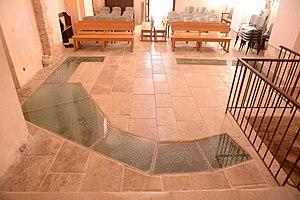
Vue de l'intérieur de l'église Notre-Dame du Brusc de Châteauneuf-Grasse
L'église Notre-Dame du Brusc est une église catholique située à Châteauneuf-Grasse dans le département français des Alpes-Maritimes. Le site a fait l'objet de fouilles archéologiques de 1958 à 1975. Ces fouilles ont permis de découvrir un cimetière paléochrétien et au-dessus les murs d'une église du VIᵉ siècle. Une cuve baptismale date de la même époque. Au XIᵉ siècle, une grande église romane à plan basilical a été édifiée. Détruite partiellement lors des guerres de Religion, elle a fait l'objet de restaurations successives pour lui donner son aspect actuel. L'église et les terrains au Sud sont classés depuis le 20 août 1986 au titre des monuments historiques.